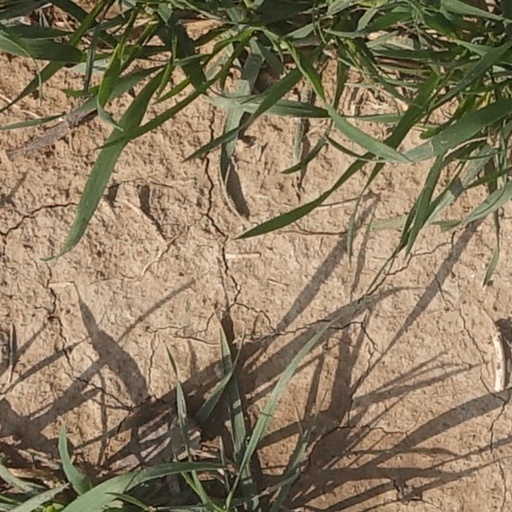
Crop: wheat